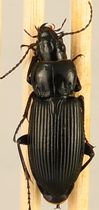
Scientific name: Pterostichus melanarius melanarius
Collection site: Steigerwaldt-Chequamegon NEON (STEI), plot STEI_005